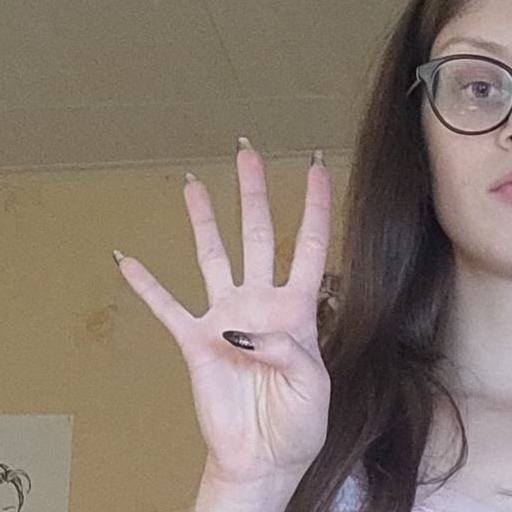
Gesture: four